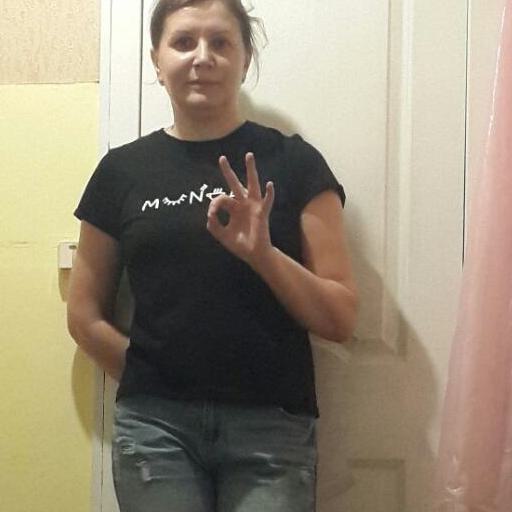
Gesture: ok